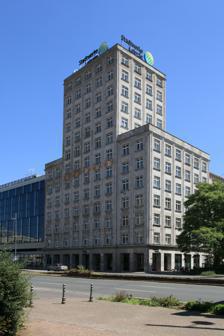
Building: Europahaus (Leipzig)
Country: Germany
Year built: 1929
For other uses, see Europahaus . Commercial offices in Leipzig, Germany Europahaus Leipzig General information Status Completed Type Commercial offices Location Augustusplatz 7 Leipzig , Germany Coordinates 51°20′14.42″N 12°22′53.32″E / 51.3373389°N 12.3814778°E / 51.3373389; 12.3814778 Construction started 1928 Completed 1929 Opening 1 January 1930 Cost 2 Mio. Reichsmark Owner Union Investment Height Roof 56 m (184 ft) Technical details Floor count 13 Floor area 8,041 m 2 (86,550 sq ft) Design and construction Architect(s) Otto Paul Burghardt The Europahaus in Leipzig is a 13-storey and 56 m (184 ft) tall listed office building at Augustusplatz 7. History According to the 1928 ring city concept of the city planning officer Hubert Ritter , it was possible to build free-standing high-rise buildings along Leipzig's inner city ring road , which were intended to look like pillars in a city crown. Due to the Great Depression , only the Kroch High-rise and the Europahaus were actually realized in Leipzig at that time. The Europahaus, the second high-rise in Leipzig, was built in 1928/29 by Otto Paul Burghardt (1875-1959) as a counterweight to the Kroch high-rise at the other side of the Augustusplatz. In May 1928, Burghardt had to follow demands from the Saxon Ministry of the Interior and had to revise his first draft, under the guidance of Wilhelm Kreis (1873–1955), in which the taller tower was in an axial corner position. Hereby, the facade of the office and commercial building got a significantly simplified form with a vertical structure running between the windows. Burghardt dispensed with any ornaments , and the house only takes effect by an expressionistic emphasis on the vertical. The revision was completed in July 1928, so that the shell was completed in early November 1929 and most of the rooms could be used from 1 January 1930. The cost was 2 million Reichsmarks , 600,000 Reichsmarks were planned. Architecture and usage The reinforced concrete skeleton building with shelly limestone cladding, which today borders directly on the Ringbebauung of the 1950s at the Roßplatz , consists of a 56 meter (184 ft.) tall tower with 13 floors, which has seven-storey side wings on both sides. Today's " Radisson Blu Hotel Leipzig " is directly connected on the other side. At the time of construction, there was a roof garden restaurant on the top of the high-rise building which is said to have been the “highest roof garden café in Europe” until the 1950s. According to the same source, early tenants included Claire Sigall, a gymnastics practice room on the 12th floor and Norddeutscher Lloyd on the ground floor. Since 2020, the city of Leipzig has officially reminded that the German golf publisher, which brought out the first German specialist magazine for the "entire sport of golf ", had its headquarters in the Europahaus. The publishing house was owned by the family of Bernhard von Limburger, who won the German championship three times from 1921 to 1925. In GDR times, the house was the seat of the district administration of the GDR State Insurance. In 1965, Frieder Gebhard and Hans-Joachim Dreßler carried out a reconstruction in the style of the 1960s, with the upper end being significantly altered. Colonnades were built on the ground floor, which were necessary after the inner city ring road had been widened. The building was renovated in 1997/98. The windows were renewed and repairs were carried out on the listed facade. Allianz Versicherungs-AG then moved in as the new host. After conversion and modernization work by Leipziger Stadtbau AG , the municipal energy supplier Stadtwerke Leipzig moved into the Europahaus in 2014 with around 160 employees. In 2015, the building was acquired by a Union Investment fund. In Leipzig, there is also another operating association named Europahaus Leipzig e.V. since 1990, which has its headquarters elsewhere in Leipzig (address: Markt 10). The official EU information center Europe Direct for the Leipzig / West Saxony region is also located there and not at Augustusplatz. Gallery Pre-war image with a part of the Dutch House on the left and a part of the Leipzig Museum of Fine Arts in front, which were both destroyed in World War II Europahaus as Leipzig branch of Allianz with corresponding electronic signage at the roof (2007) See also Architecture of Leipzig List of tallest buildings in Leipzig Literature Joachim Schulz, Wolfgang Müller and Erwin Schrödl, ed. (1976). Architekturführer DDR. Bezirk Leipzig (in German) (1 ed.). Berlin (GDR): VEB Verlag für Bauwesen. p. 34. Wolfgang Hocquél, Leipzig. Architektur von der Romanik bis zur Gegenwart , Passage-Verlag, Leipzig 2004, ISBN 3-932900-54-5, p. 122 f., in German Peter Leonhardt: Moderne in Leipzig. Architektur und Städtebau 1918 bis 1933. Pro Leipzig, Leipzig 2007, ISBN 978-3-936508-29-1, pp. 35–37 (in German) Weinkauf, Berndt: Architekturführer. Die 100 wichtigsten Leipziger Bauwerke. Berlin, Jaron Verlag, 2011. p. 156—157. ISBN 978-3-89773-913-0, in German Riedel, Horst (2005). Stadtlexikon Leipzig von A bis Z (in German). Leipzig: Pro Leipzig. p. 139. ISBN 3-936508-03-8 . Annette Menting, Leipzig. Reclams Städteführer Architektur und Kunst , Reclam Verlag, Stuttgart 2015, ISBN 978-3-15-019259-7, pp. 48, 105 f. in German Ringel, Sebastian (2015). Leipzig! One Thousand Years of History . Leipzig: Autor und Edition Leipzig in Seemann Henschel GmbH & Co. KG. p. 151. ISBN 978-3-361-00710-9 . References